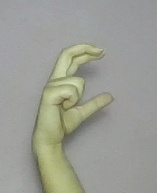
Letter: thal